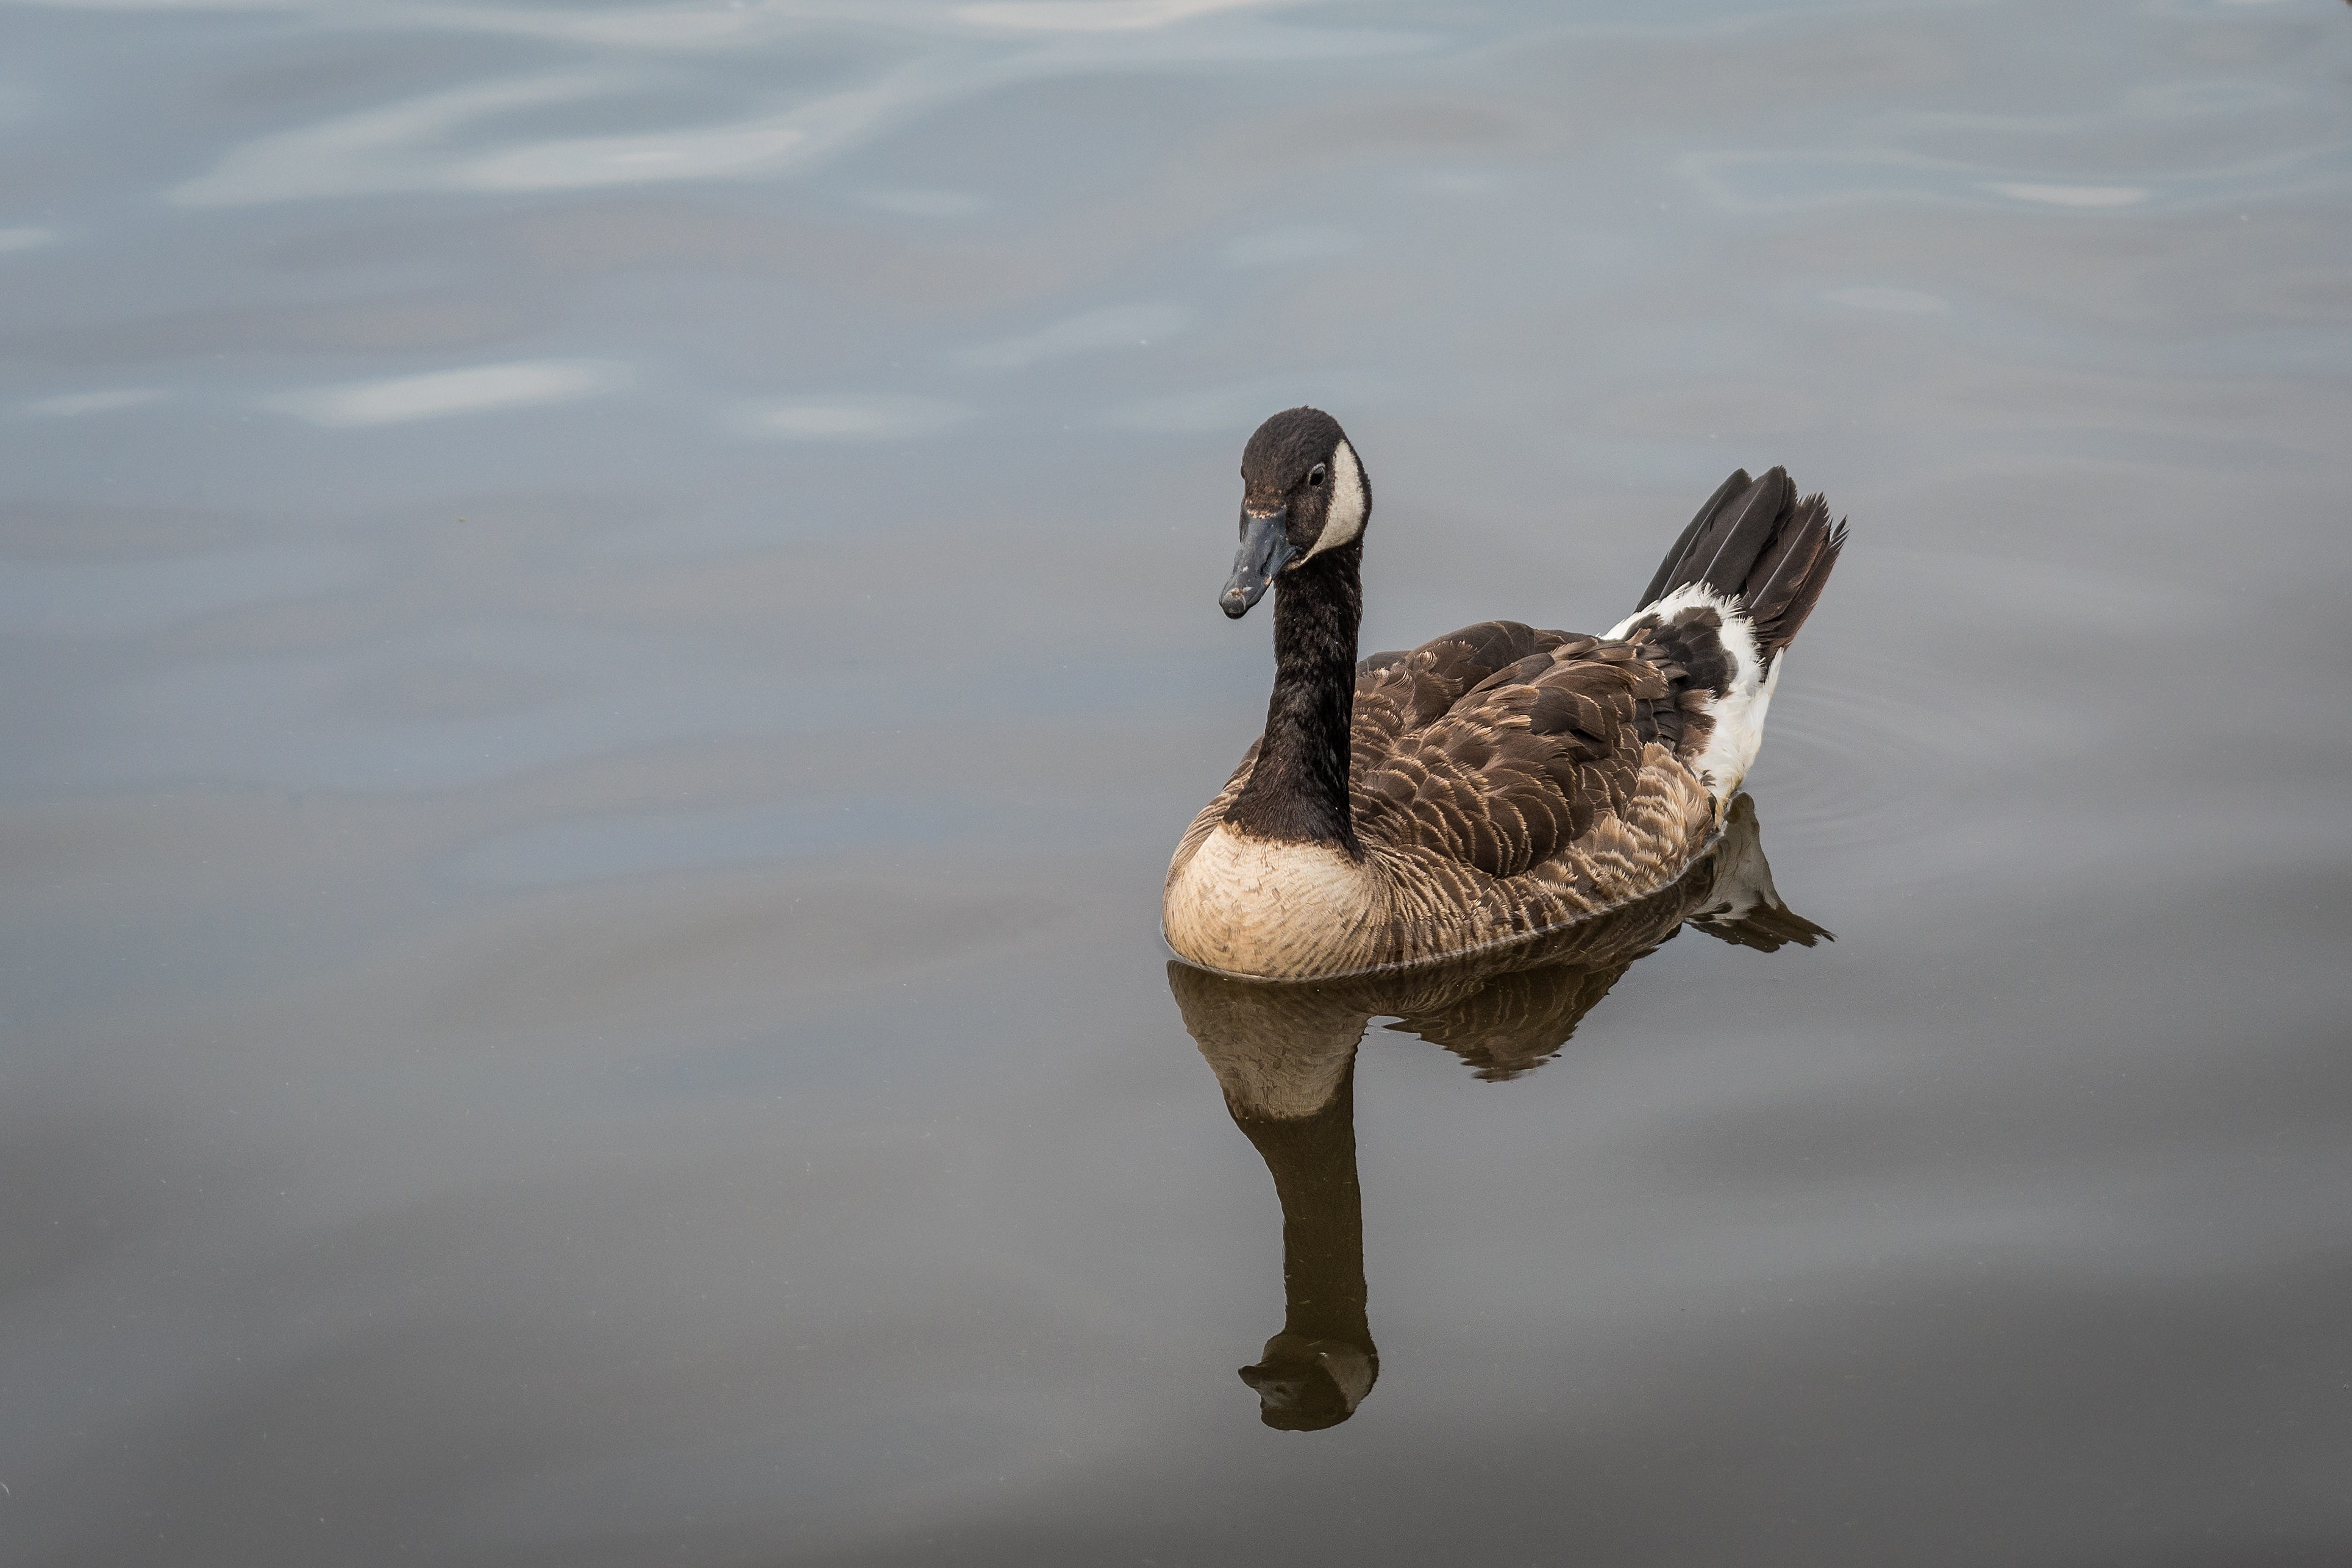
nature, bird, wing, fly, pond, wildlife, spring, reflection, beak, fauna, plumage, poultry, birds, swan, duck, eye, animals, head, goose, geese, vertebrate, bill, waterfowl, water bird, animal world, wildlife photography, spring dress, mallard, animal portrait, canada goose, migratory birds, wild goose, ducks geese and swans